Chadwick Lakes

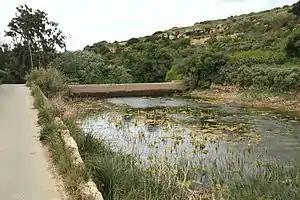
One of the dams surrounded by fields, in Rabat

Chadwick are a number of dams, pouring into each other, on the island of Malta. The area is locally known as Wied il-Qlejgħa (Qliegħa Valley). Their location extends from Qliegħa Valley in the limits of Mtarfa and Rabat, to Għasel Valley (Wied il-Għasel) in the peripheries of Mosta. It consists of a complex system of well-planned small dams, draining into Speranza Valley, and then into the sea at Salina Bay.